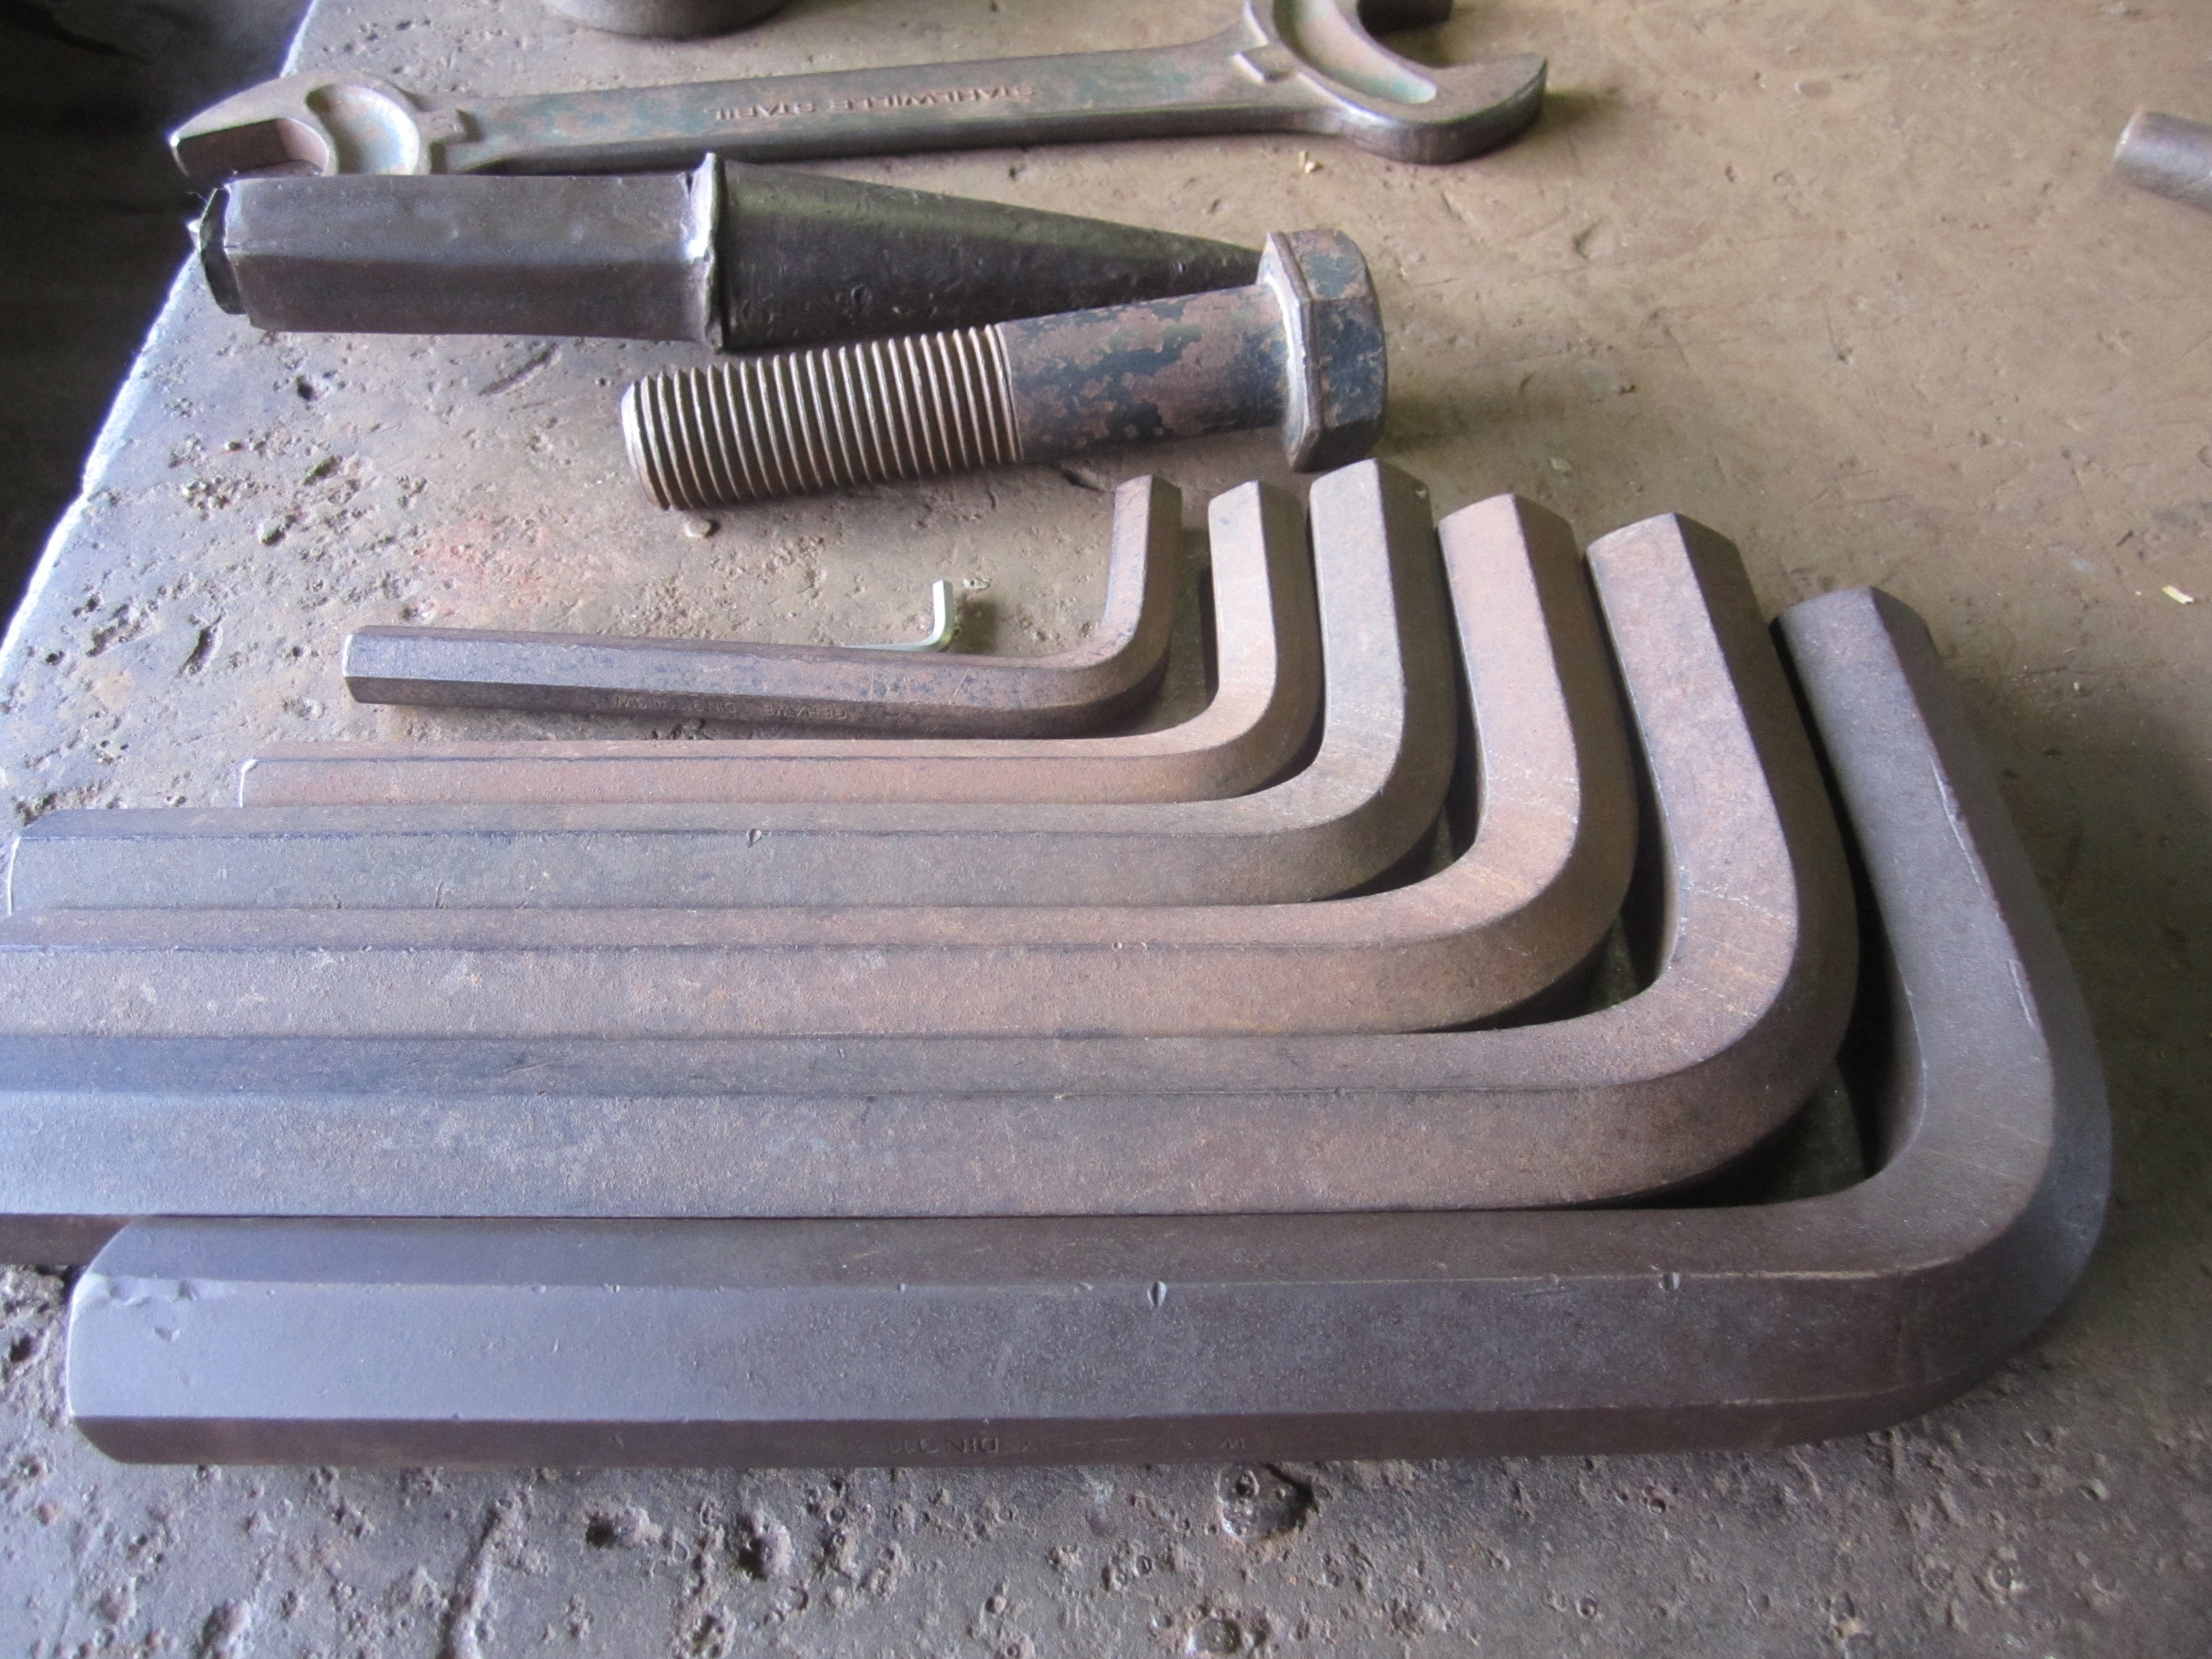
tool, steel, museum, industry, craft, bumper, historically, automotive exterior